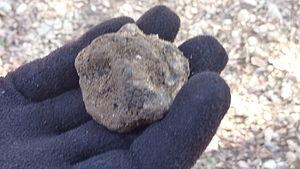
Une mélano le diamant noir
La cuisine dauphinoise, qui correspond aux trois départements de la Drôme, des Hautes-Alpes et de l'Isère, est un compromis entre celle de la Provence et celle de la Savoie. Elle tire donc ses racines à la fois dans une tradition méditerranéenne et alpine, ce qui lui a donné des spécificités qui lui sont propres.
Le Tricastin est une région naturelle et historique de la vallée du Rhône comprise entre le sud-ouest de la Drôme et le nord-ouest de Vaucluse.
L'appellation Drôme provençale concerne une région touristique du département de la Drôme, et qui en occupe approximativement le tiers sud.